Vaughan, Texas

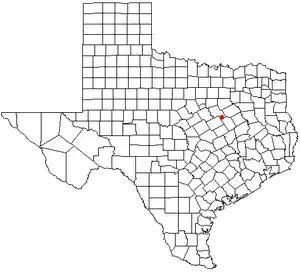
Location of Vaughan in the state of Texas.

Vaughan is an unincorporated community in southern Hill County in Central Texas, United States. The community is located approximately eight miles south of Hillsboro, at the intersection of Farm Roads 1947 and 310, and roughly half a mile from Aquilla Lake.